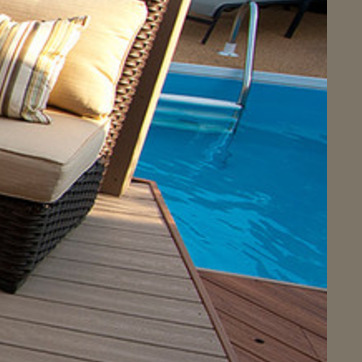
Material: water